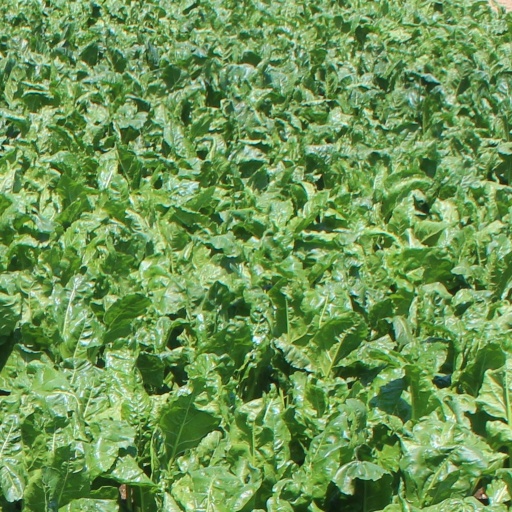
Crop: sugar beet